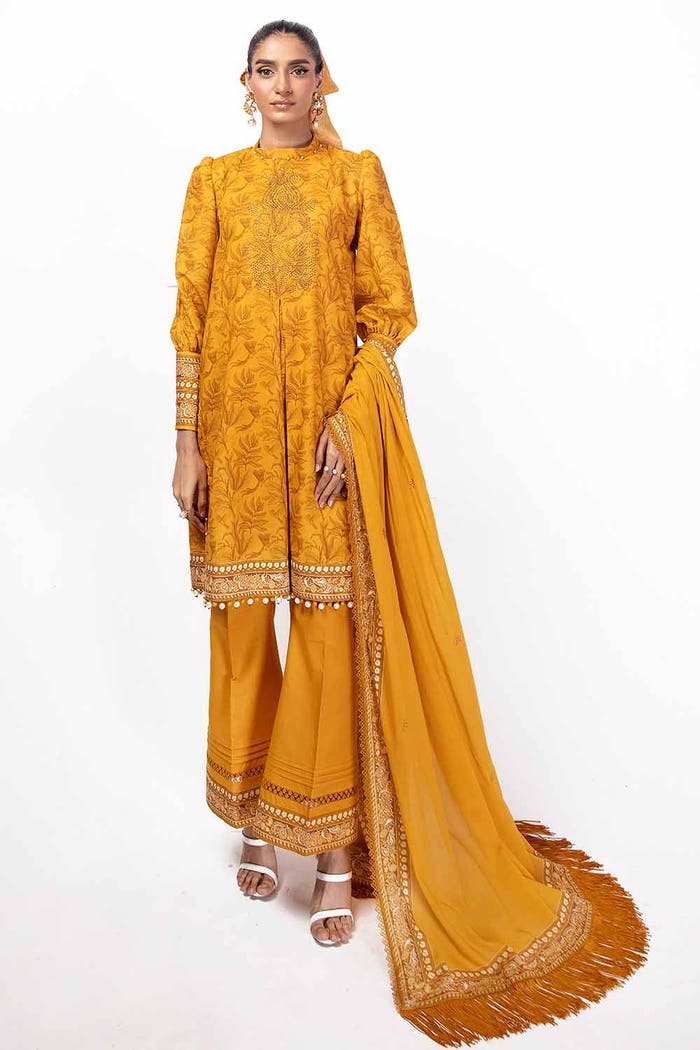
mustard embroidered salwar suit